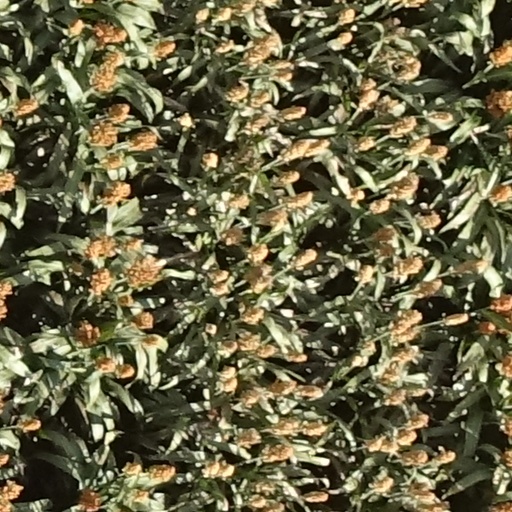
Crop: sorghum